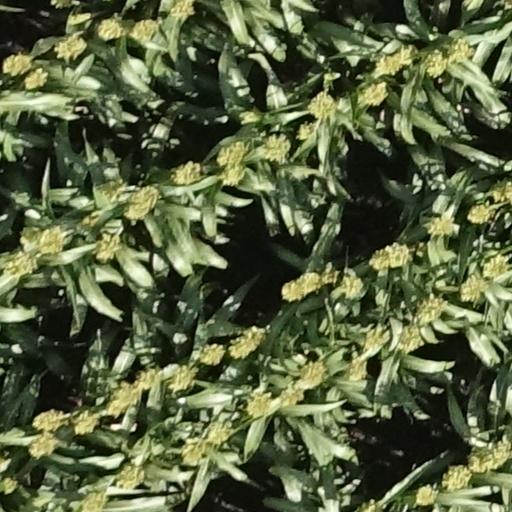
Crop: sorghum